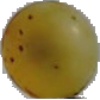
Label: Grape White 3